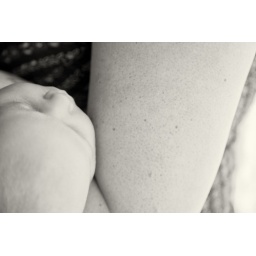
Photo by Tom Tomkinson, who, obviously, rocks on rock photos, wedding photos, dog photos, AND baby photos